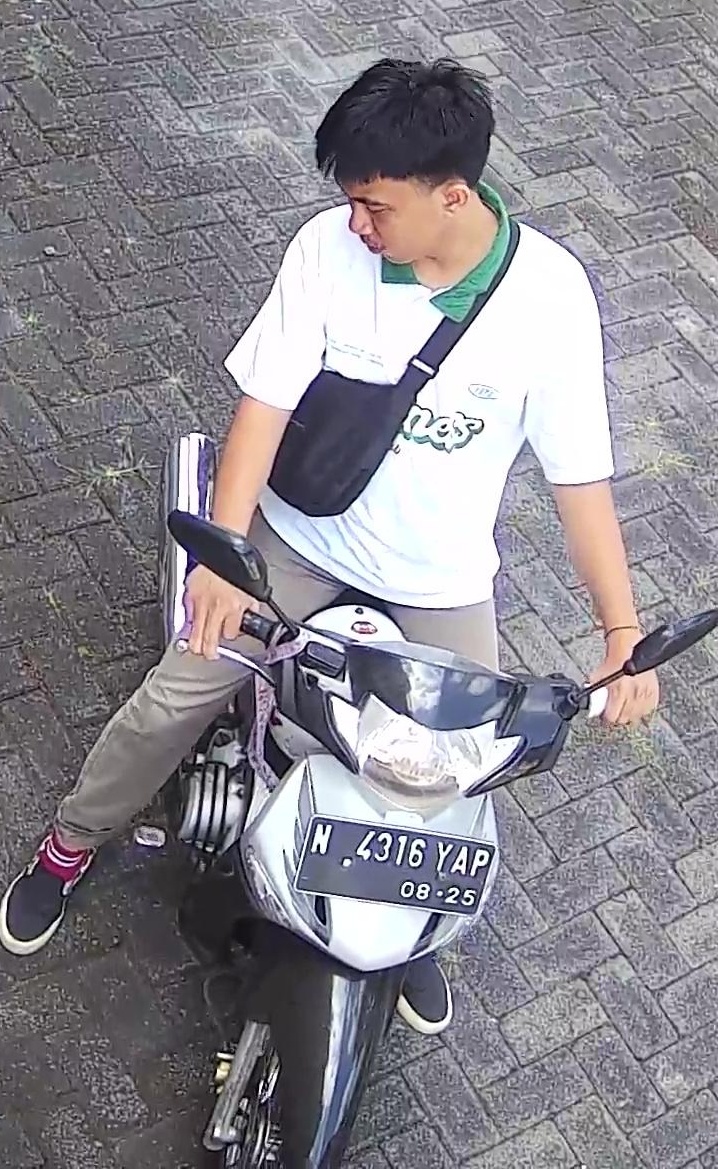
person-with-helmet: 0
person-without-helmet: 1